History of the Hong Kong Police Force

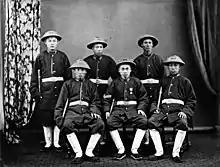
A group of Hong Kong native policemen in the late 19th century.

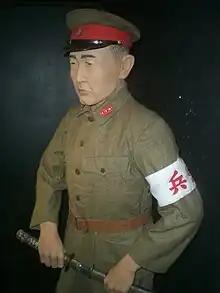
Model of Hong Kong Kempeitai officer in uniform

On 30 April 1841, twelve weeks after the British had landed in Hong Kong, orders were given by Captain Charles Elliot to establish a police force in the new colony. The first chief of police was Captain William Caine, who also served as the Captain of the Chief Magistrate.